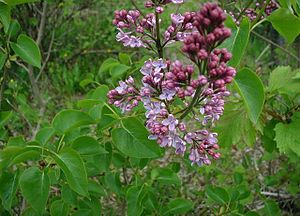
Syren-slægten
Almindelig Syren
Almindelig Syren
Syren er en slægt med ca. 25 arter, som er udbredt i Mellemøsten, Centralasien, Østasien og Sydøsteuropa. Det er løvfældende buske eller småtræer med modsatte, hele blade. Blomsterne sidder samlet i endestillede stande. De enkelte blomster er 4-tallige og regelmæssige med langt kronrør og fire flige. Frugterne er kapsler med vingede frø.